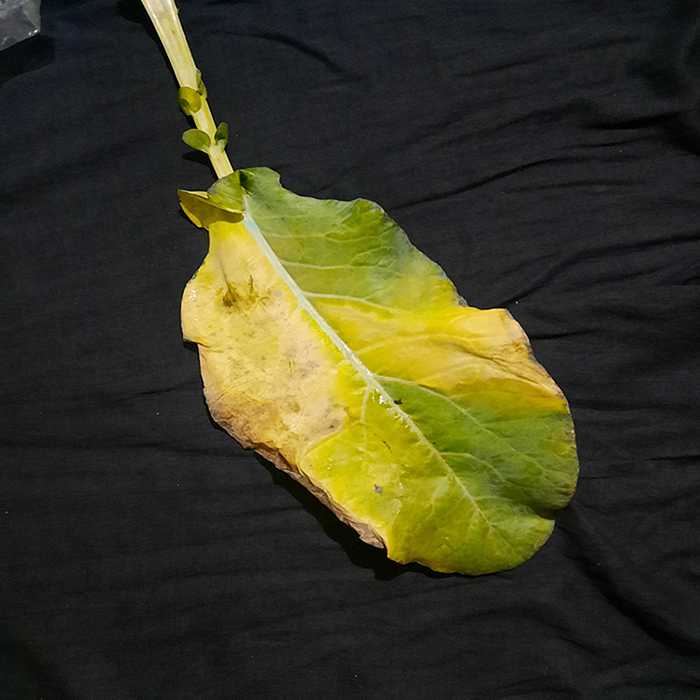
Plant: Cauliflower
Label: Black Rot